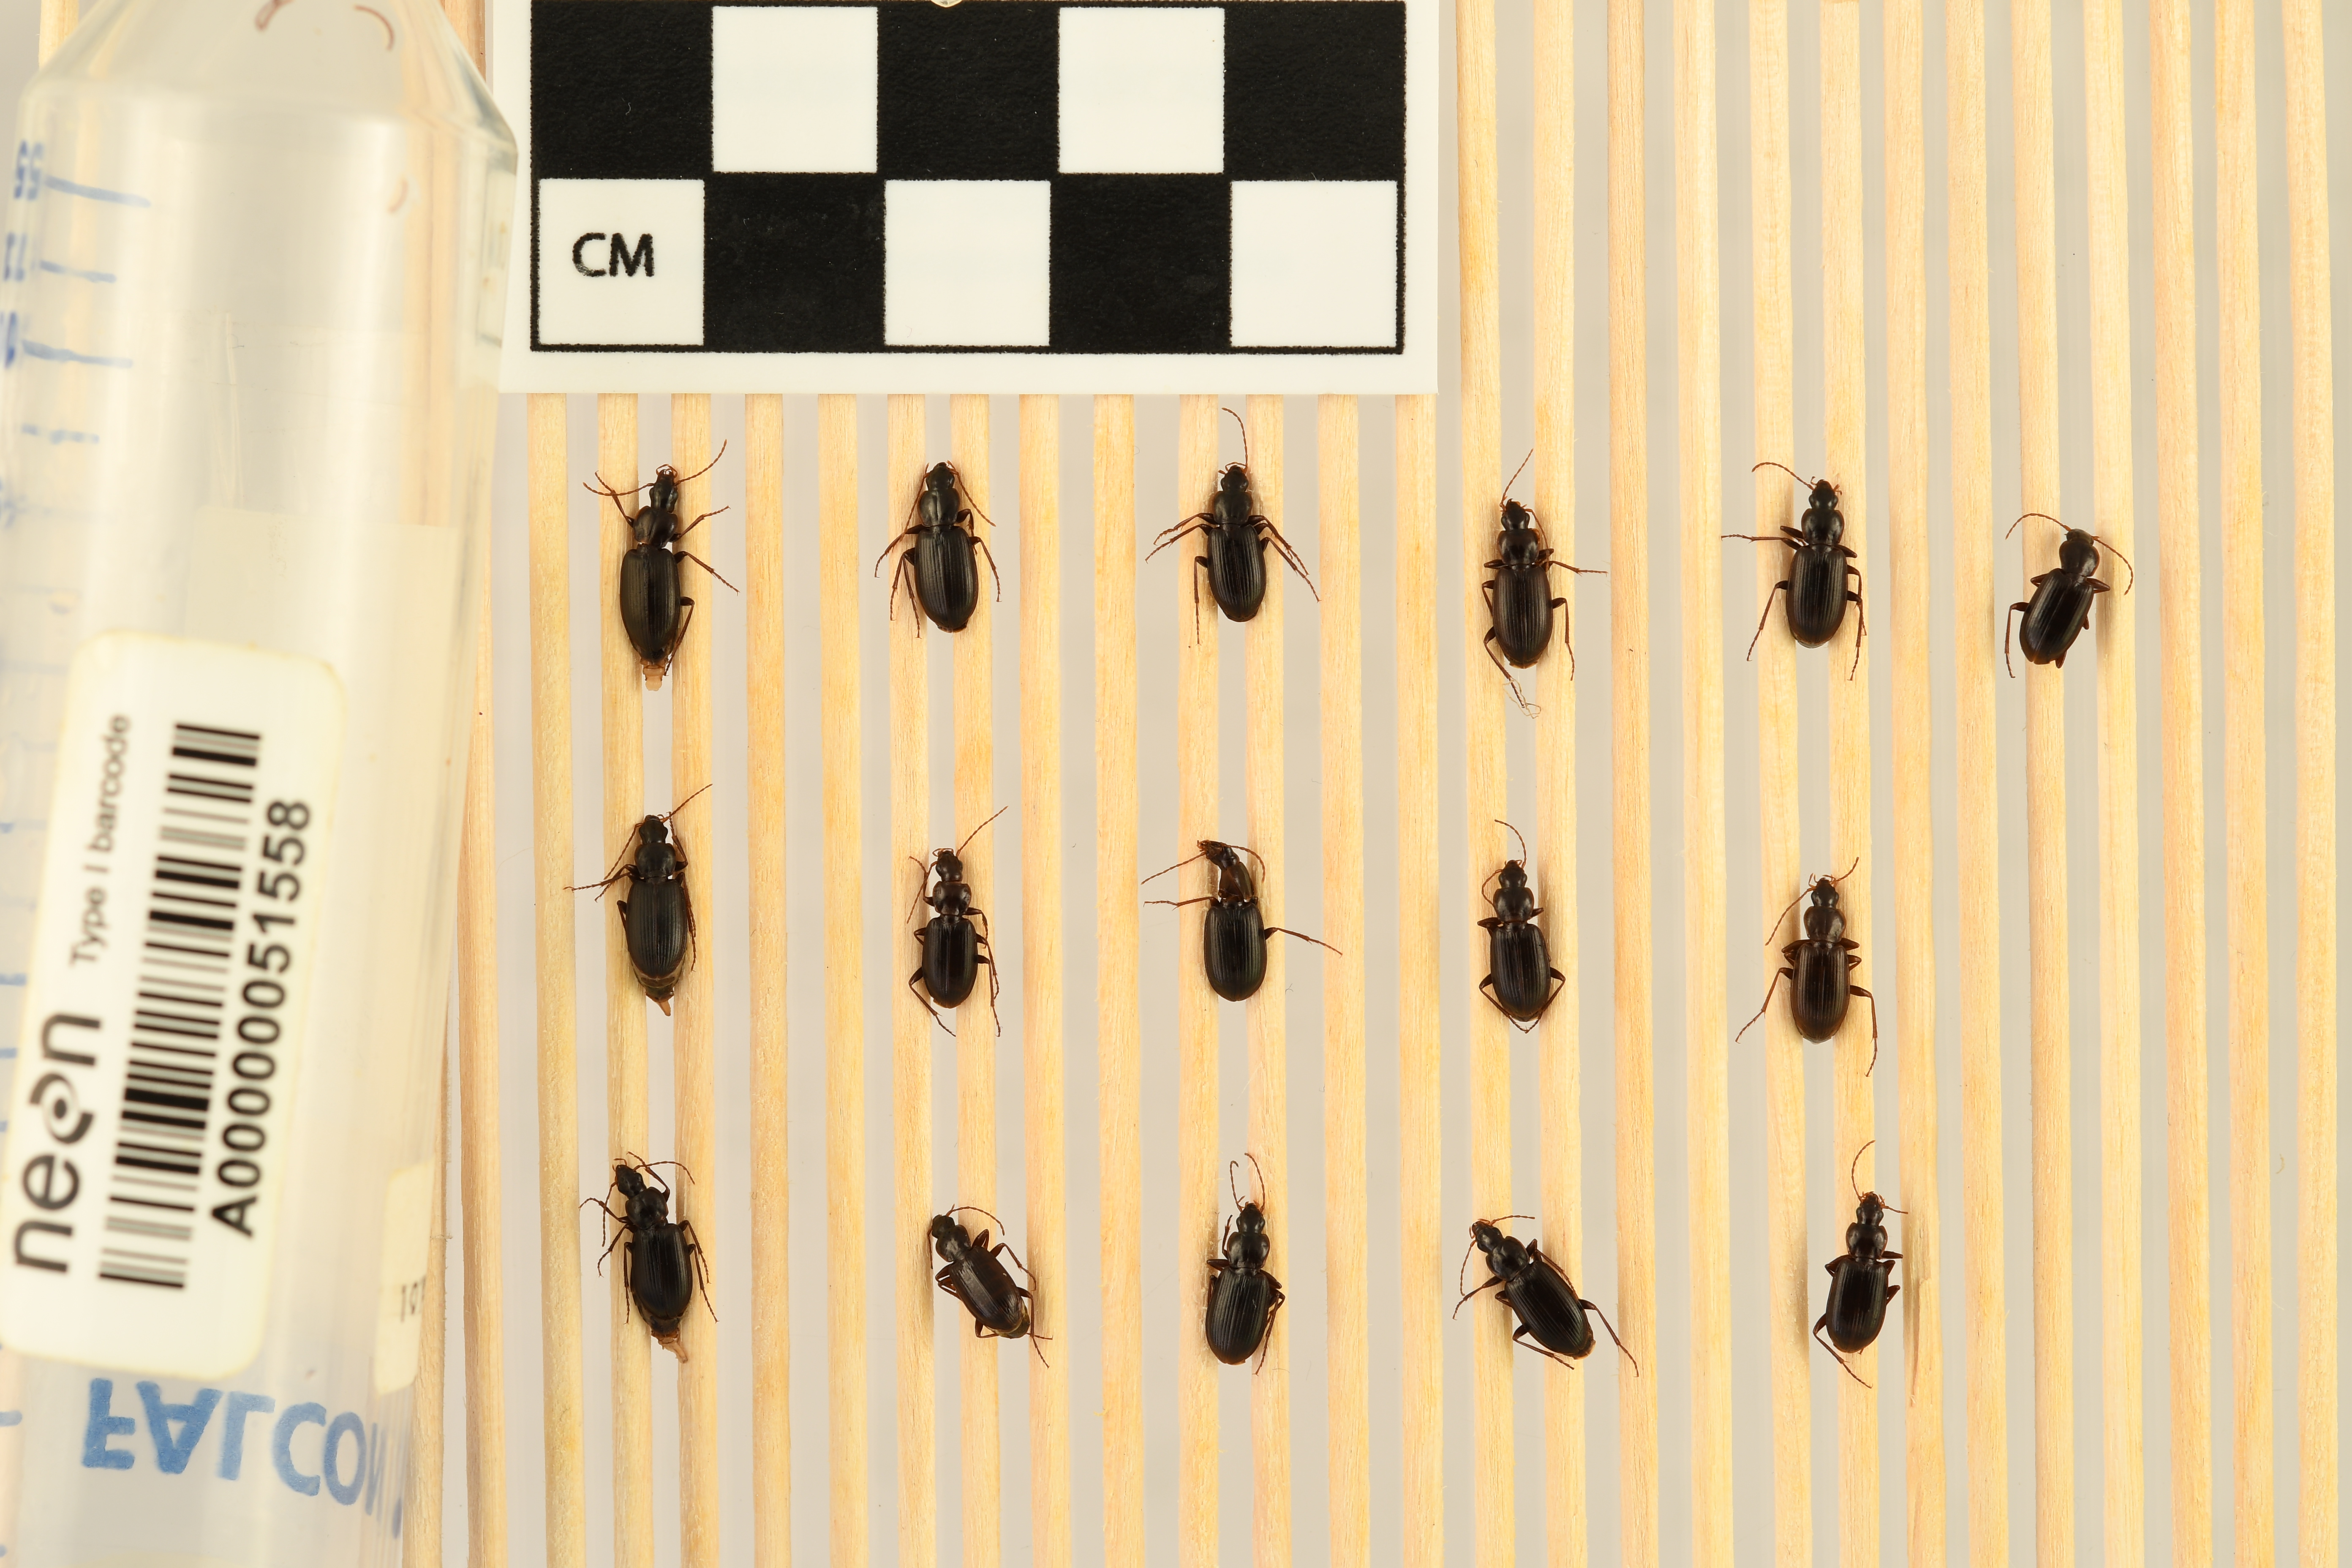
Calathus advena — Rocky Mountains NEON, plot RMNP_012. Beetle 1, ElytraLength: 0.584 cm (lying flat: Yes)

Calathus advena — Rocky Mountains NEON, plot RMNP_012. Beetle 1, ElytraWidth: 0.3139 cm (lying flat: Yes)

Calathus advena — Rocky Mountains NEON, plot RMNP_012. Beetle 2, ElytraLength: 0.5812 cm (lying flat: Yes)

Calathus advena — Rocky Mountains NEON, plot RMNP_012. Beetle 2, ElytraWidth: 0.316 cm (lying flat: Yes)

Calathus advena — Rocky Mountains NEON, plot RMNP_012. Beetle 3, ElytraLength: 0.5143 cm (lying flat: Yes)

Calathus advena — Rocky Mountains NEON, plot RMNP_012. Beetle 3, ElytraWidth: 0.3007 cm (lying flat: Yes)

Calathus advena — Rocky Mountains NEON, plot RMNP_012. Beetle 4, ElytraLength: 0.5476 cm (lying flat: Yes)

Calathus advena — Rocky Mountains NEON, plot RMNP_012. Beetle 4, ElytraWidth: 0.3067 cm (lying flat: Yes)

Calathus advena — Rocky Mountains NEON, plot RMNP_012. Beetle 5, ElytraLength: 0.5571 cm (lying flat: Yes)

Calathus advena — Rocky Mountains NEON, plot RMNP_012. Beetle 5, ElytraWidth: 0.316 cm (lying flat: Yes)

Calathus advena — Rocky Mountains NEON, plot RMNP_012. Beetle 6, ElytraLength: 0.5549 cm (lying flat: Yes)

Calathus advena — Rocky Mountains NEON, plot RMNP_012. Beetle 6, ElytraWidth: 0.3105 cm (lying flat: Yes)

Calathus advena — Rocky Mountains NEON, plot RMNP_012. Beetle 7, ElytraLength: 0.5768 cm (lying flat: Yes)

Calathus advena — Rocky Mountains NEON, plot RMNP_012. Beetle 7, ElytraWidth: 0.3066 cm (lying flat: Yes)

Calathus advena — Rocky Mountains NEON, plot RMNP_012. Beetle 8, ElytraLength: 0.4964 cm (lying flat: Yes)

Calathus advena — Rocky Mountains NEON, plot RMNP_012. Beetle 8, ElytraWidth: 0.2923 cm (lying flat: Yes)

Calathus advena — Rocky Mountains NEON, plot RMNP_012. Beetle 9, ElytraLength: 0.5476 cm (lying flat: Yes)

Calathus advena — Rocky Mountains NEON, plot RMNP_012. Beetle 9, ElytraWidth: 0.3358 cm (lying flat: Yes)

Calathus advena — Rocky Mountains NEON, plot RMNP_012. Beetle 10, ElytraLength: 0.5135 cm (lying flat: Yes)

Calathus advena — Rocky Mountains NEON, plot RMNP_012. Beetle 10, ElytraWidth: 0.308 cm (lying flat: Yes)

Calathus advena — Rocky Mountains NEON, plot RMNP_012. Beetle 11, ElytraLength: 0.5264 cm (lying flat: Yes)

Calathus advena — Rocky Mountains NEON, plot RMNP_012. Beetle 11, ElytraWidth: 0.3074 cm (lying flat: Yes)

Calathus advena — Rocky Mountains NEON, plot RMNP_012. Beetle 12, ElytraLength: 0.5353 cm (lying flat: Yes)

Calathus advena — Rocky Mountains NEON, plot RMNP_012. Beetle 12, ElytraWidth: 0.2862 cm (lying flat: Yes)

Calathus advena — Rocky Mountains NEON, plot RMNP_012. Beetle 13, ElytraLength: 0.4993 cm (lying flat: Yes)

Calathus advena — Rocky Mountains NEON, plot RMNP_012. Beetle 13, ElytraWidth: 0.2534 cm (lying flat: Yes)

Calathus advena — Rocky Mountains NEON, plot RMNP_012. Beetle 14, ElytraLength: 0.5542 cm (lying flat: Yes)

Calathus advena — Rocky Mountains NEON, plot RMNP_012. Beetle 14, ElytraWidth: 0.2993 cm (lying flat: Yes)

Calathus advena — Rocky Mountains NEON, plot RMNP_012. Beetle 15, ElytraLength: 0.5757 cm (lying flat: Yes)

Calathus advena — Rocky Mountains NEON, plot RMNP_012. Beetle 15, ElytraWidth: 0.3022 cm (lying flat: Yes)

Calathus advena — Rocky Mountains NEON, plot RMNP_012. Beetle 16, ElytraLength: 0.534 cm (lying flat: Yes)

Calathus advena — Rocky Mountains NEON, plot RMNP_012. Beetle 16, ElytraWidth: 0.3135 cm (lying flat: Yes)